Tonight and Every Night

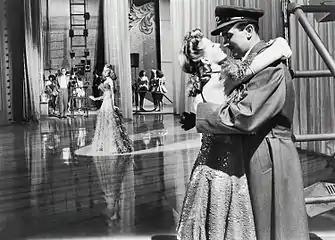
Hayworth and Lee Bowman as an RAF pilot

One night, RAF pilot Paul Lundy comes to the theater and is infatuated with Ros. When German planes discharge their bombs over the theater, the audience and performers take refuge in the basement, and there Paul meets Ros and invites her to dinner. She refuses his invitation, but after the raid, she and Judy stop by the neighborhood restaurant, and Paul is waiting with champagne. Ros begins to date him, but when he tricks her into coming to his apartment by promising to introduce her to a non-existent soldier from her home town of St. Louis, she feels betrayed and refuses to talk to him.